HMS Black Joke (1827)

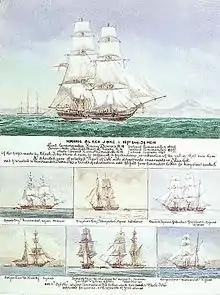
HMS "Black Joke" and prizes (clockwise from top left) Spanish brig "Providentia", Brazilian brig "Vengador", Buenos Ayrean privateer "Presidente", brigantine "El Hassey", Spanish brig "El Almirante", and brigantine "Marianna"

Built as a Baltimore clipper (possibly as the vessel "Griffen"), "Henriquetta" (also "Henri Quatre") was a brig designed to be fast. Brazilian owners purchased her in 1825, and she worked for a slave dealer at Bahia, making £80,000 (about £ in , when adjusted for inflation), by running 3,040 slaves across to Brazil in six voyages over a period of three years.